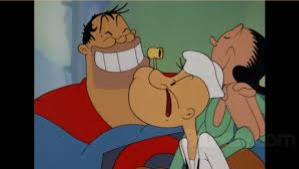
Portrait style: Cartoon Portrait